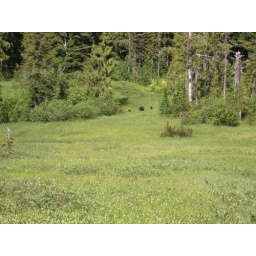
black bear mom with two cubs in Strathcona Prov. Park, BC